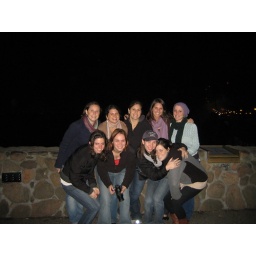
The golden gate bridge IS in the background, somewhere